Thor Johnson

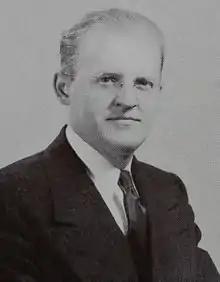
Thor Johnson

Thor Martin Johnson (June 10, 1913 – January 16, 1975) was an American conductor. He was born in Wisconsin Rapids, Wisconsin. He studied at the University of North Carolina at Chapel Hill, where he was president of the Alpha Rho chapter of Phi Mu Alpha Sinfonia fraternity. He was the first recipient of the fraternity's national Charles E. Lutton Man of Music Award in 1952. He was an initiate of the Alpha Xi chapter of Pi Kappa Alpha fraternity.